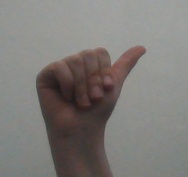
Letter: dhad